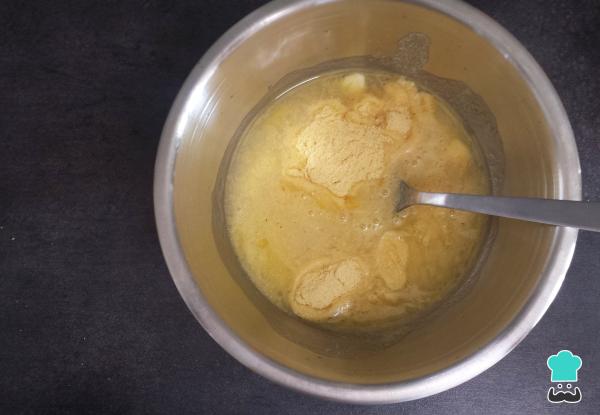
A continuación ve añadiendo la harina de maíz poco a poco a medida que vas removiendo con una cuchara o un tenedor. Incorpora suficiente harina hasta conseguir una masa muy suave pero moldeable.